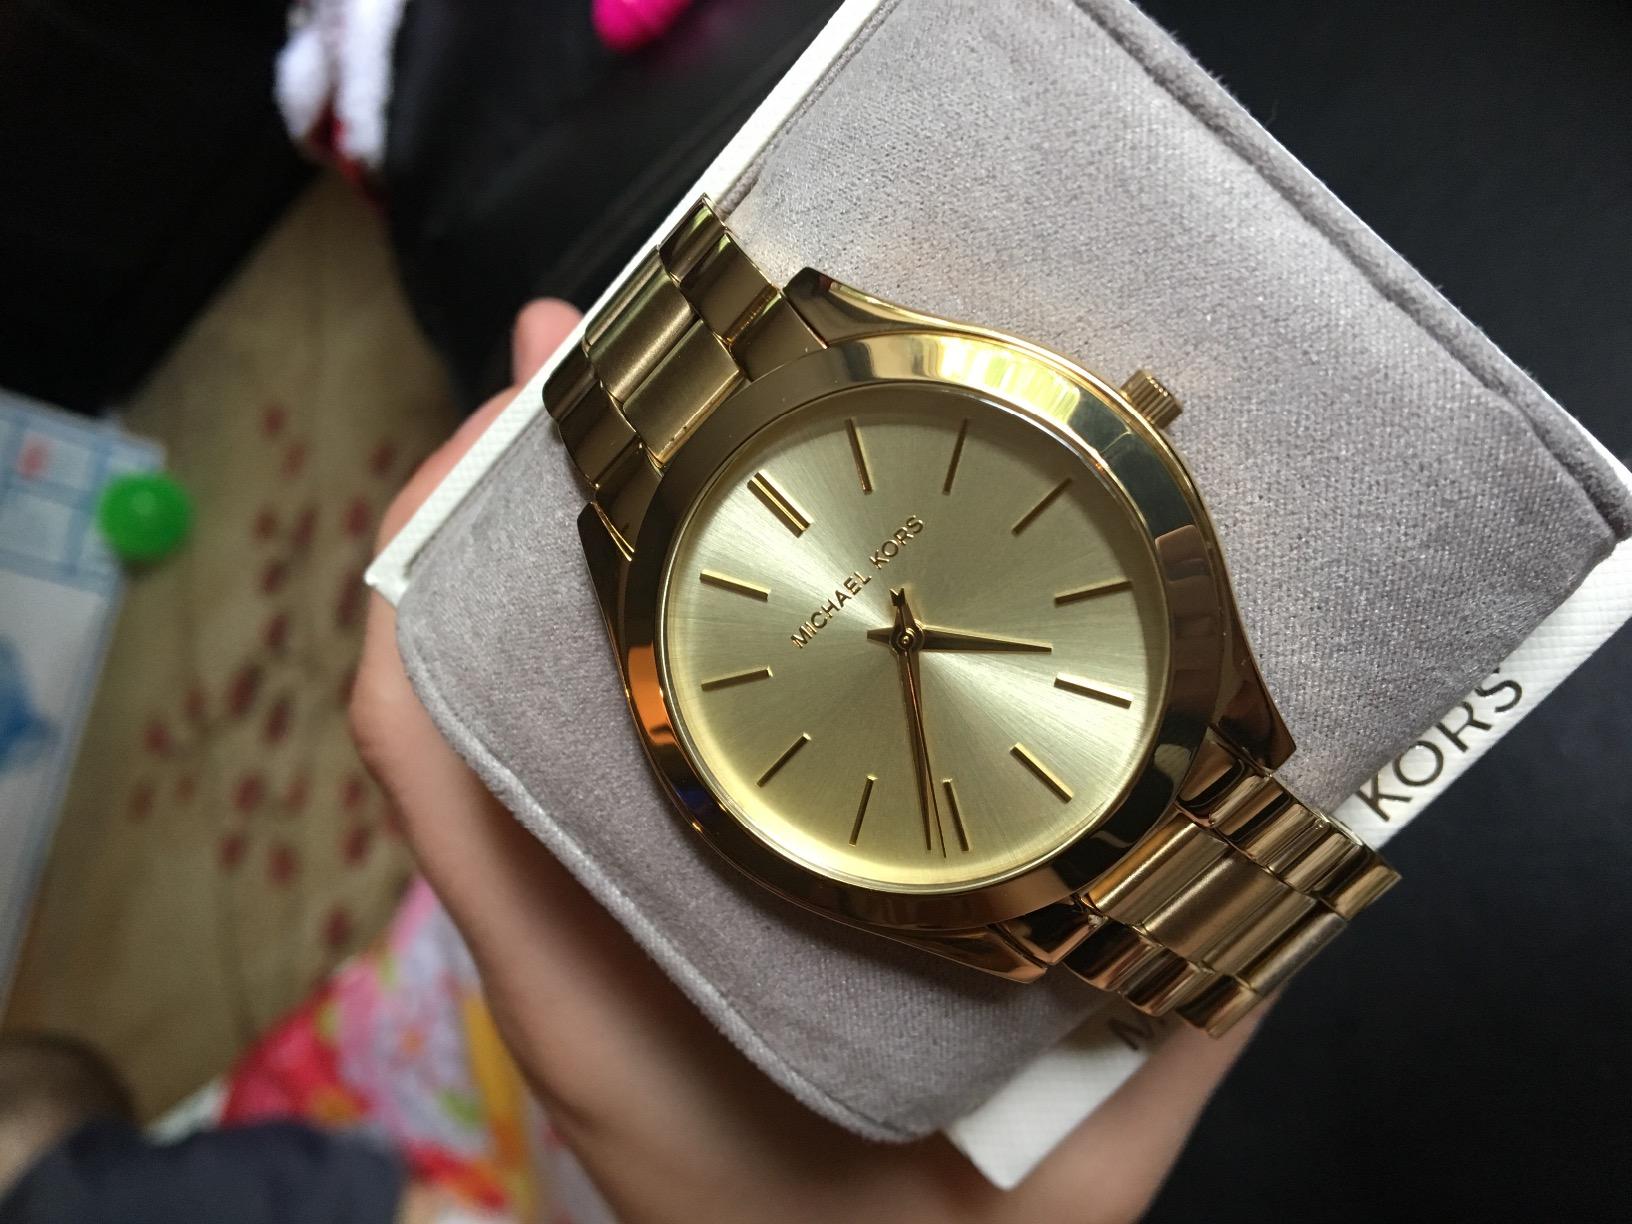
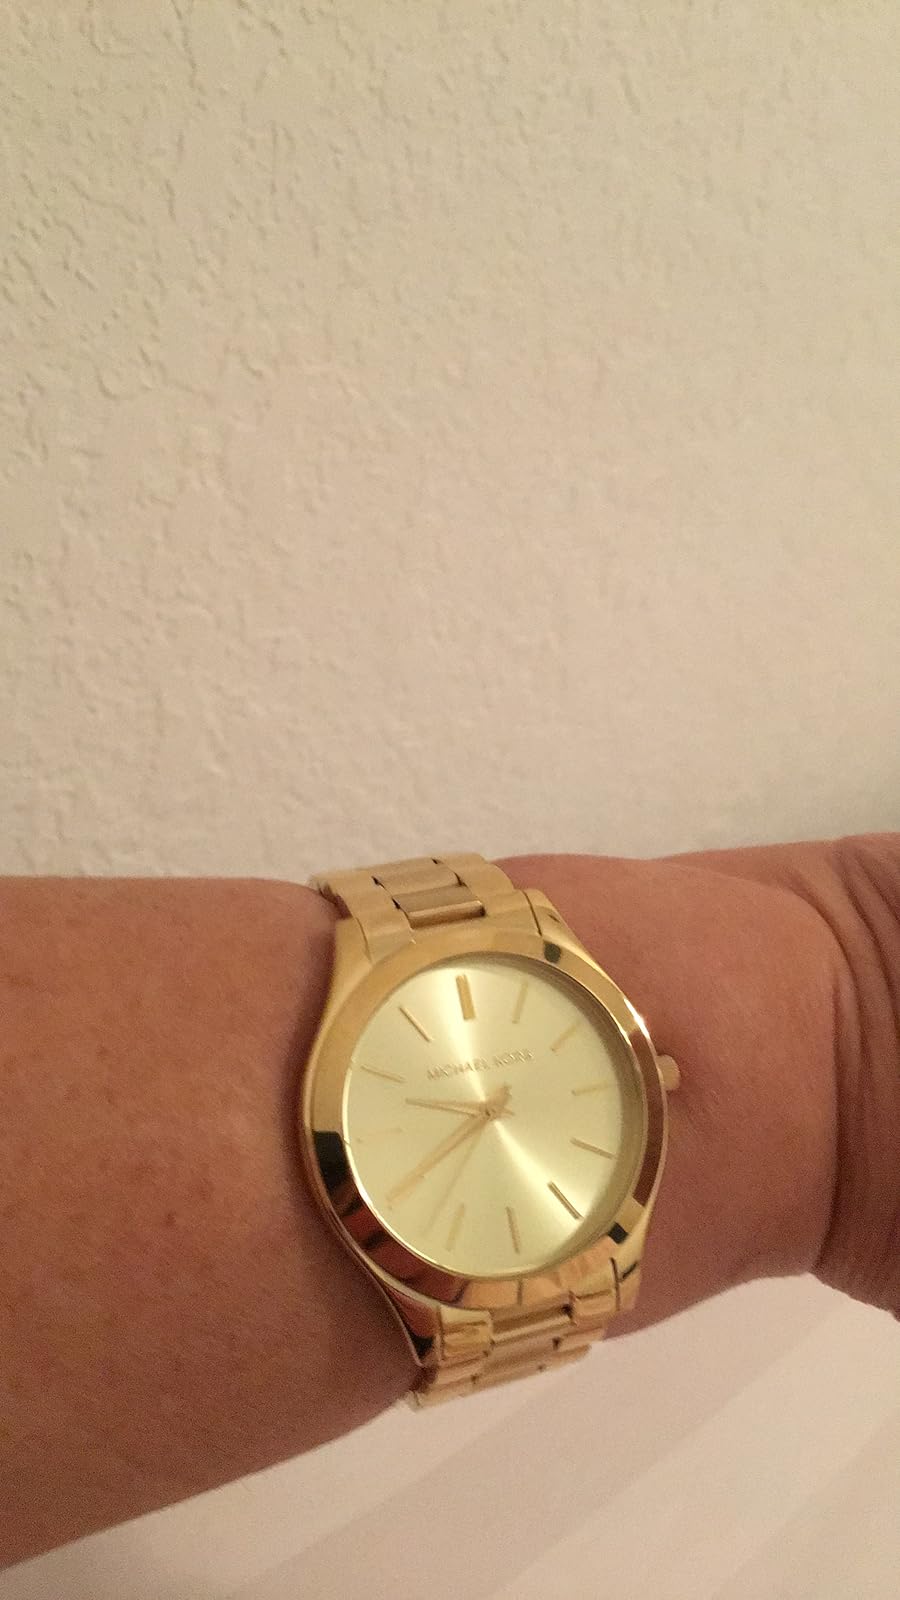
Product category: accessories_watch
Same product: yes